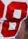
Number: 8